Adastra Films

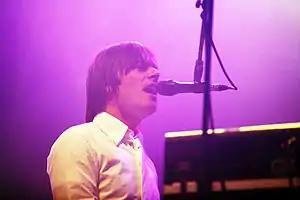
JB Dunckel performing in 2010 as one half of Air

Films 06 is an advertising and video agency, a brand of the company Adastra Films. In 2015, Films 06 produced the music video "Jeune fille trois étoiles" for JB Dunckel, from the band "Air". The video was filmed at Villa Domergue in Cannes in 360°, and can be viewed with a virtual reality headset.